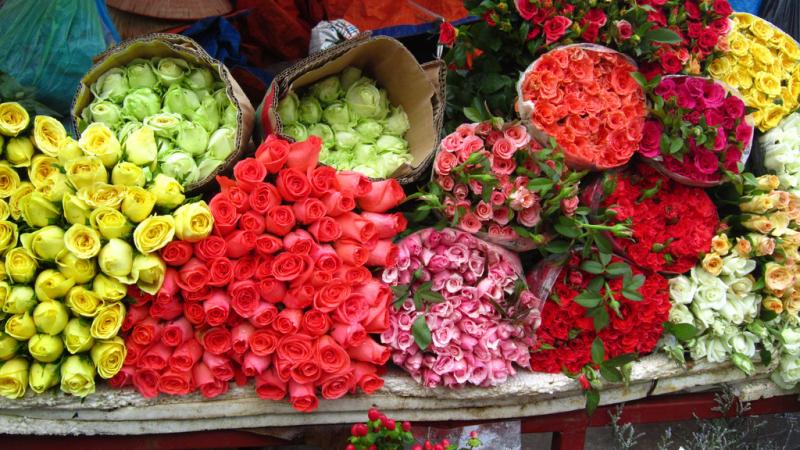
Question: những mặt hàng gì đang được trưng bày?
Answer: những bó hoa đang được trưng bày